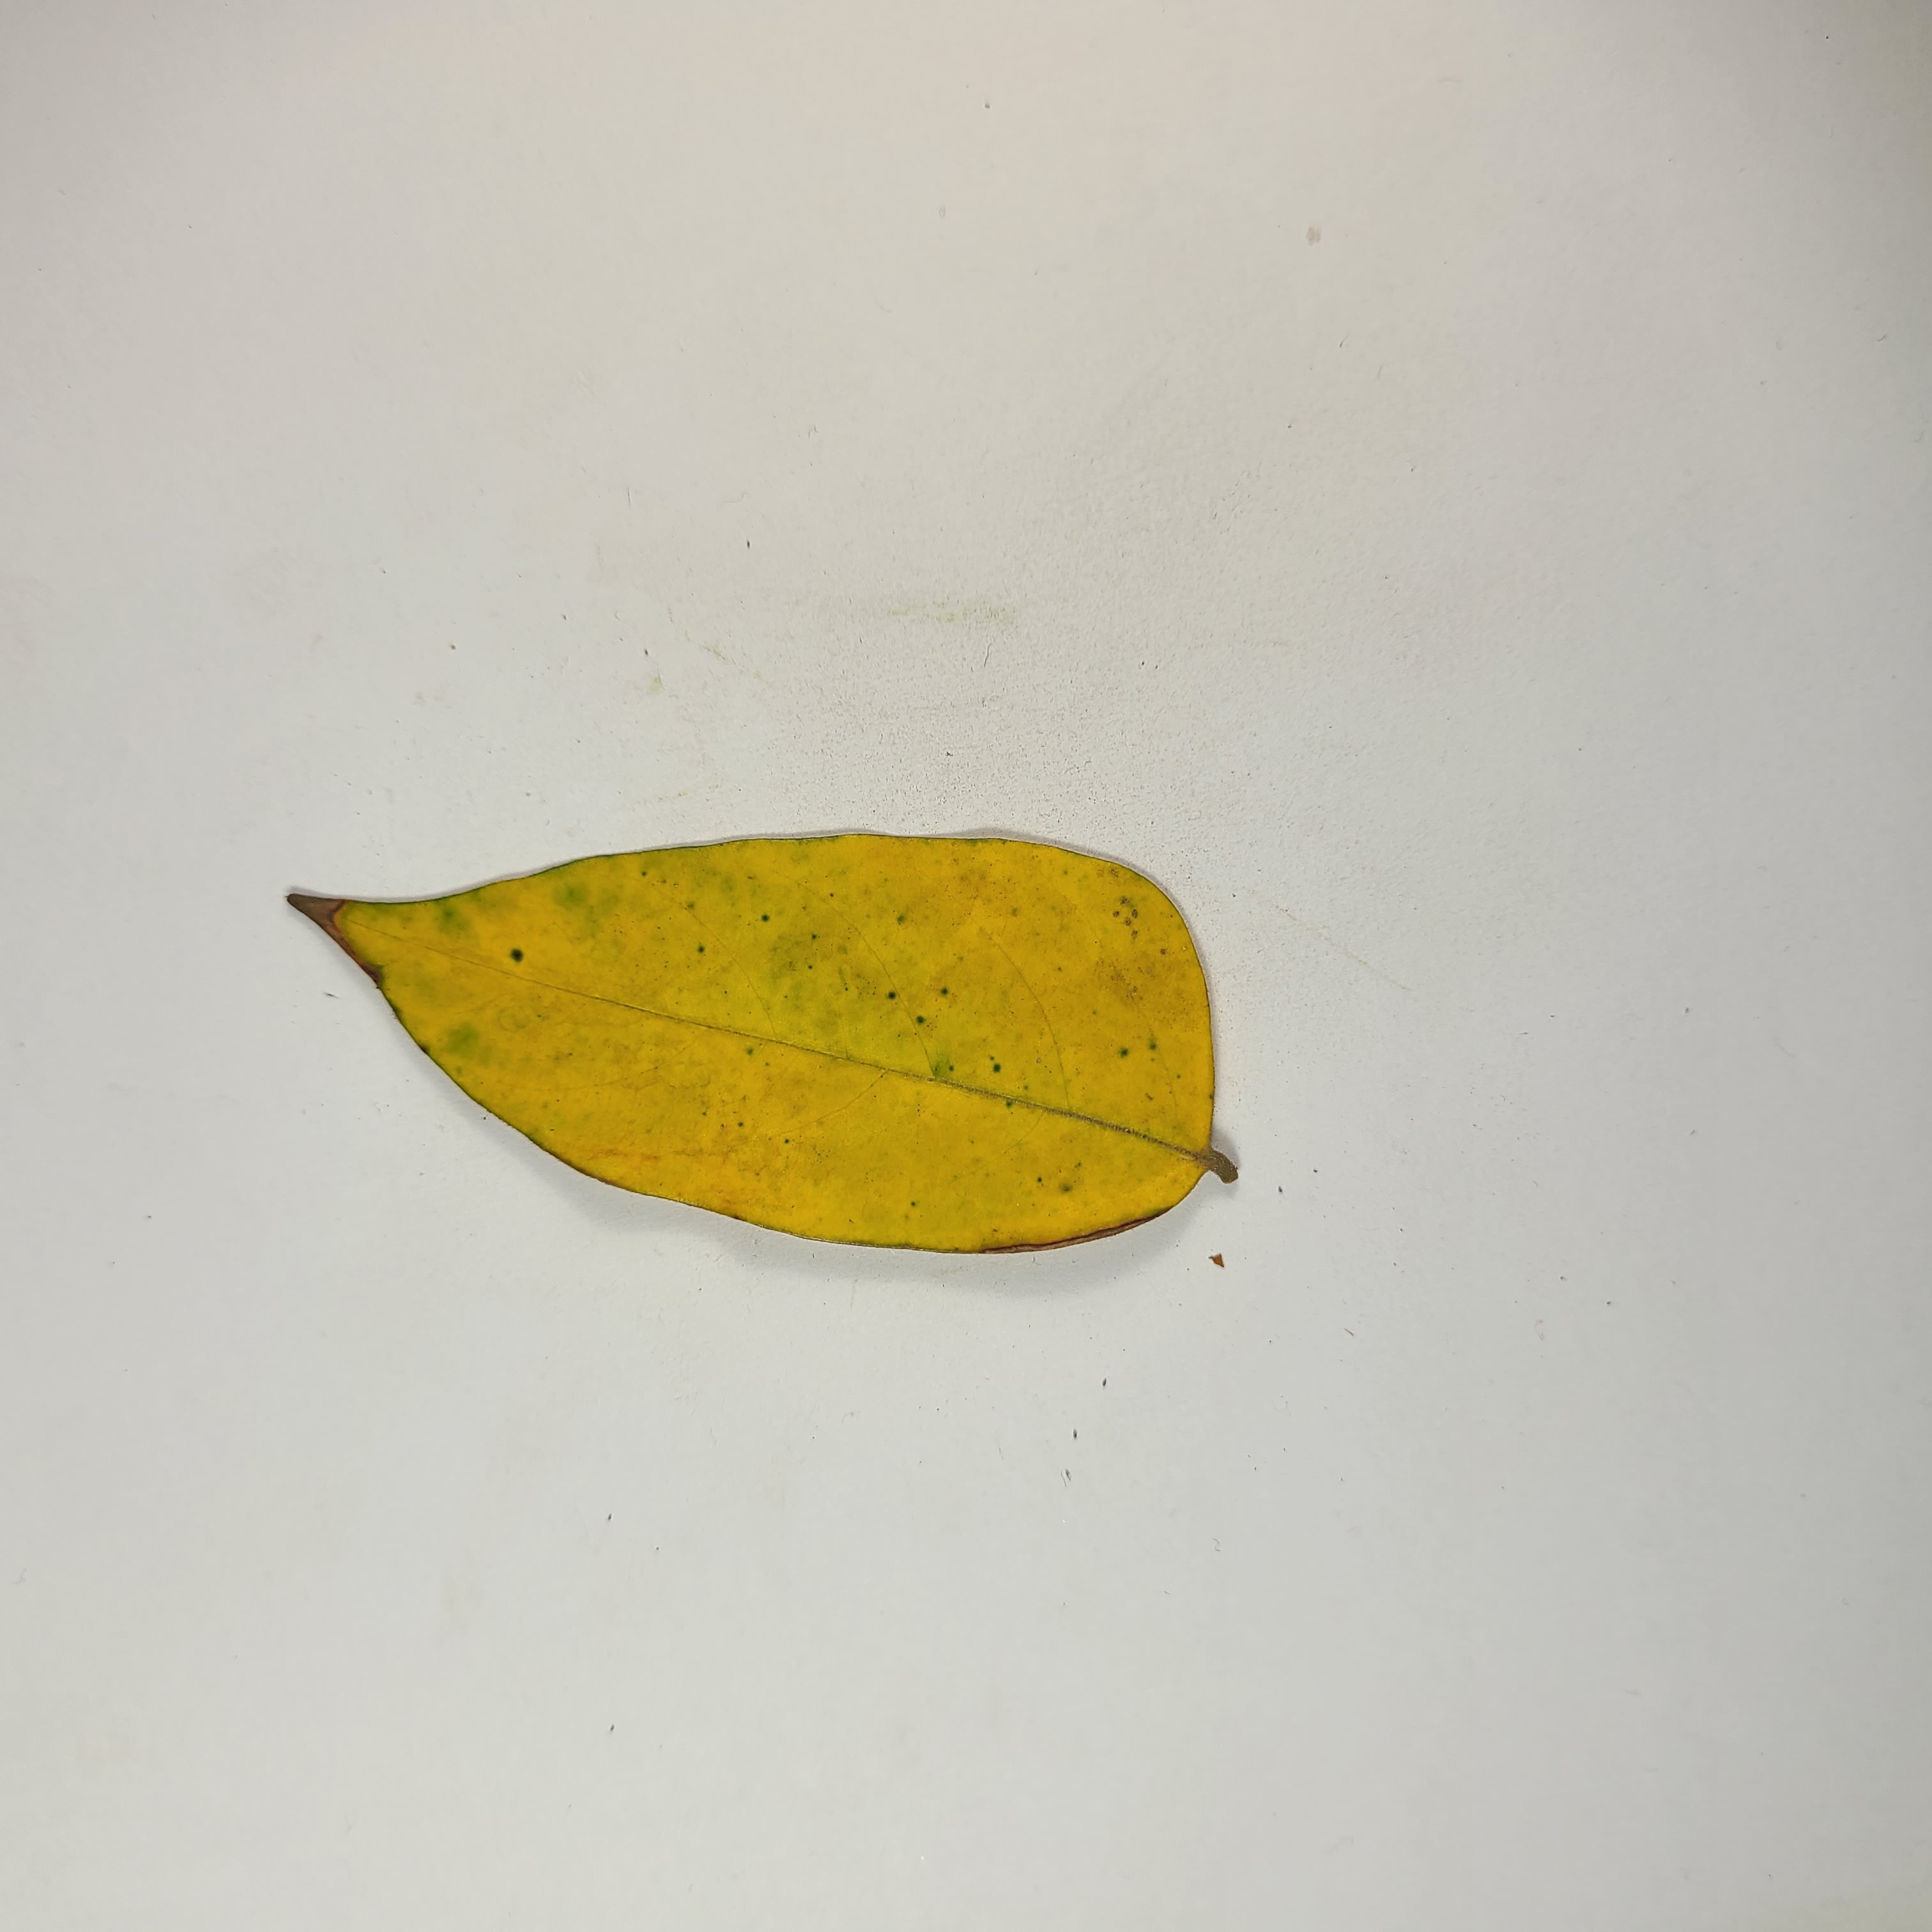
Label: Yellow Leaves